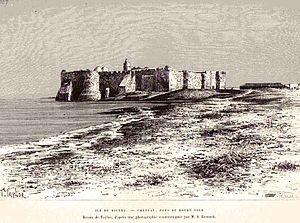
Carte postale du fort de Houmt Souk, Djerba, Tunisie